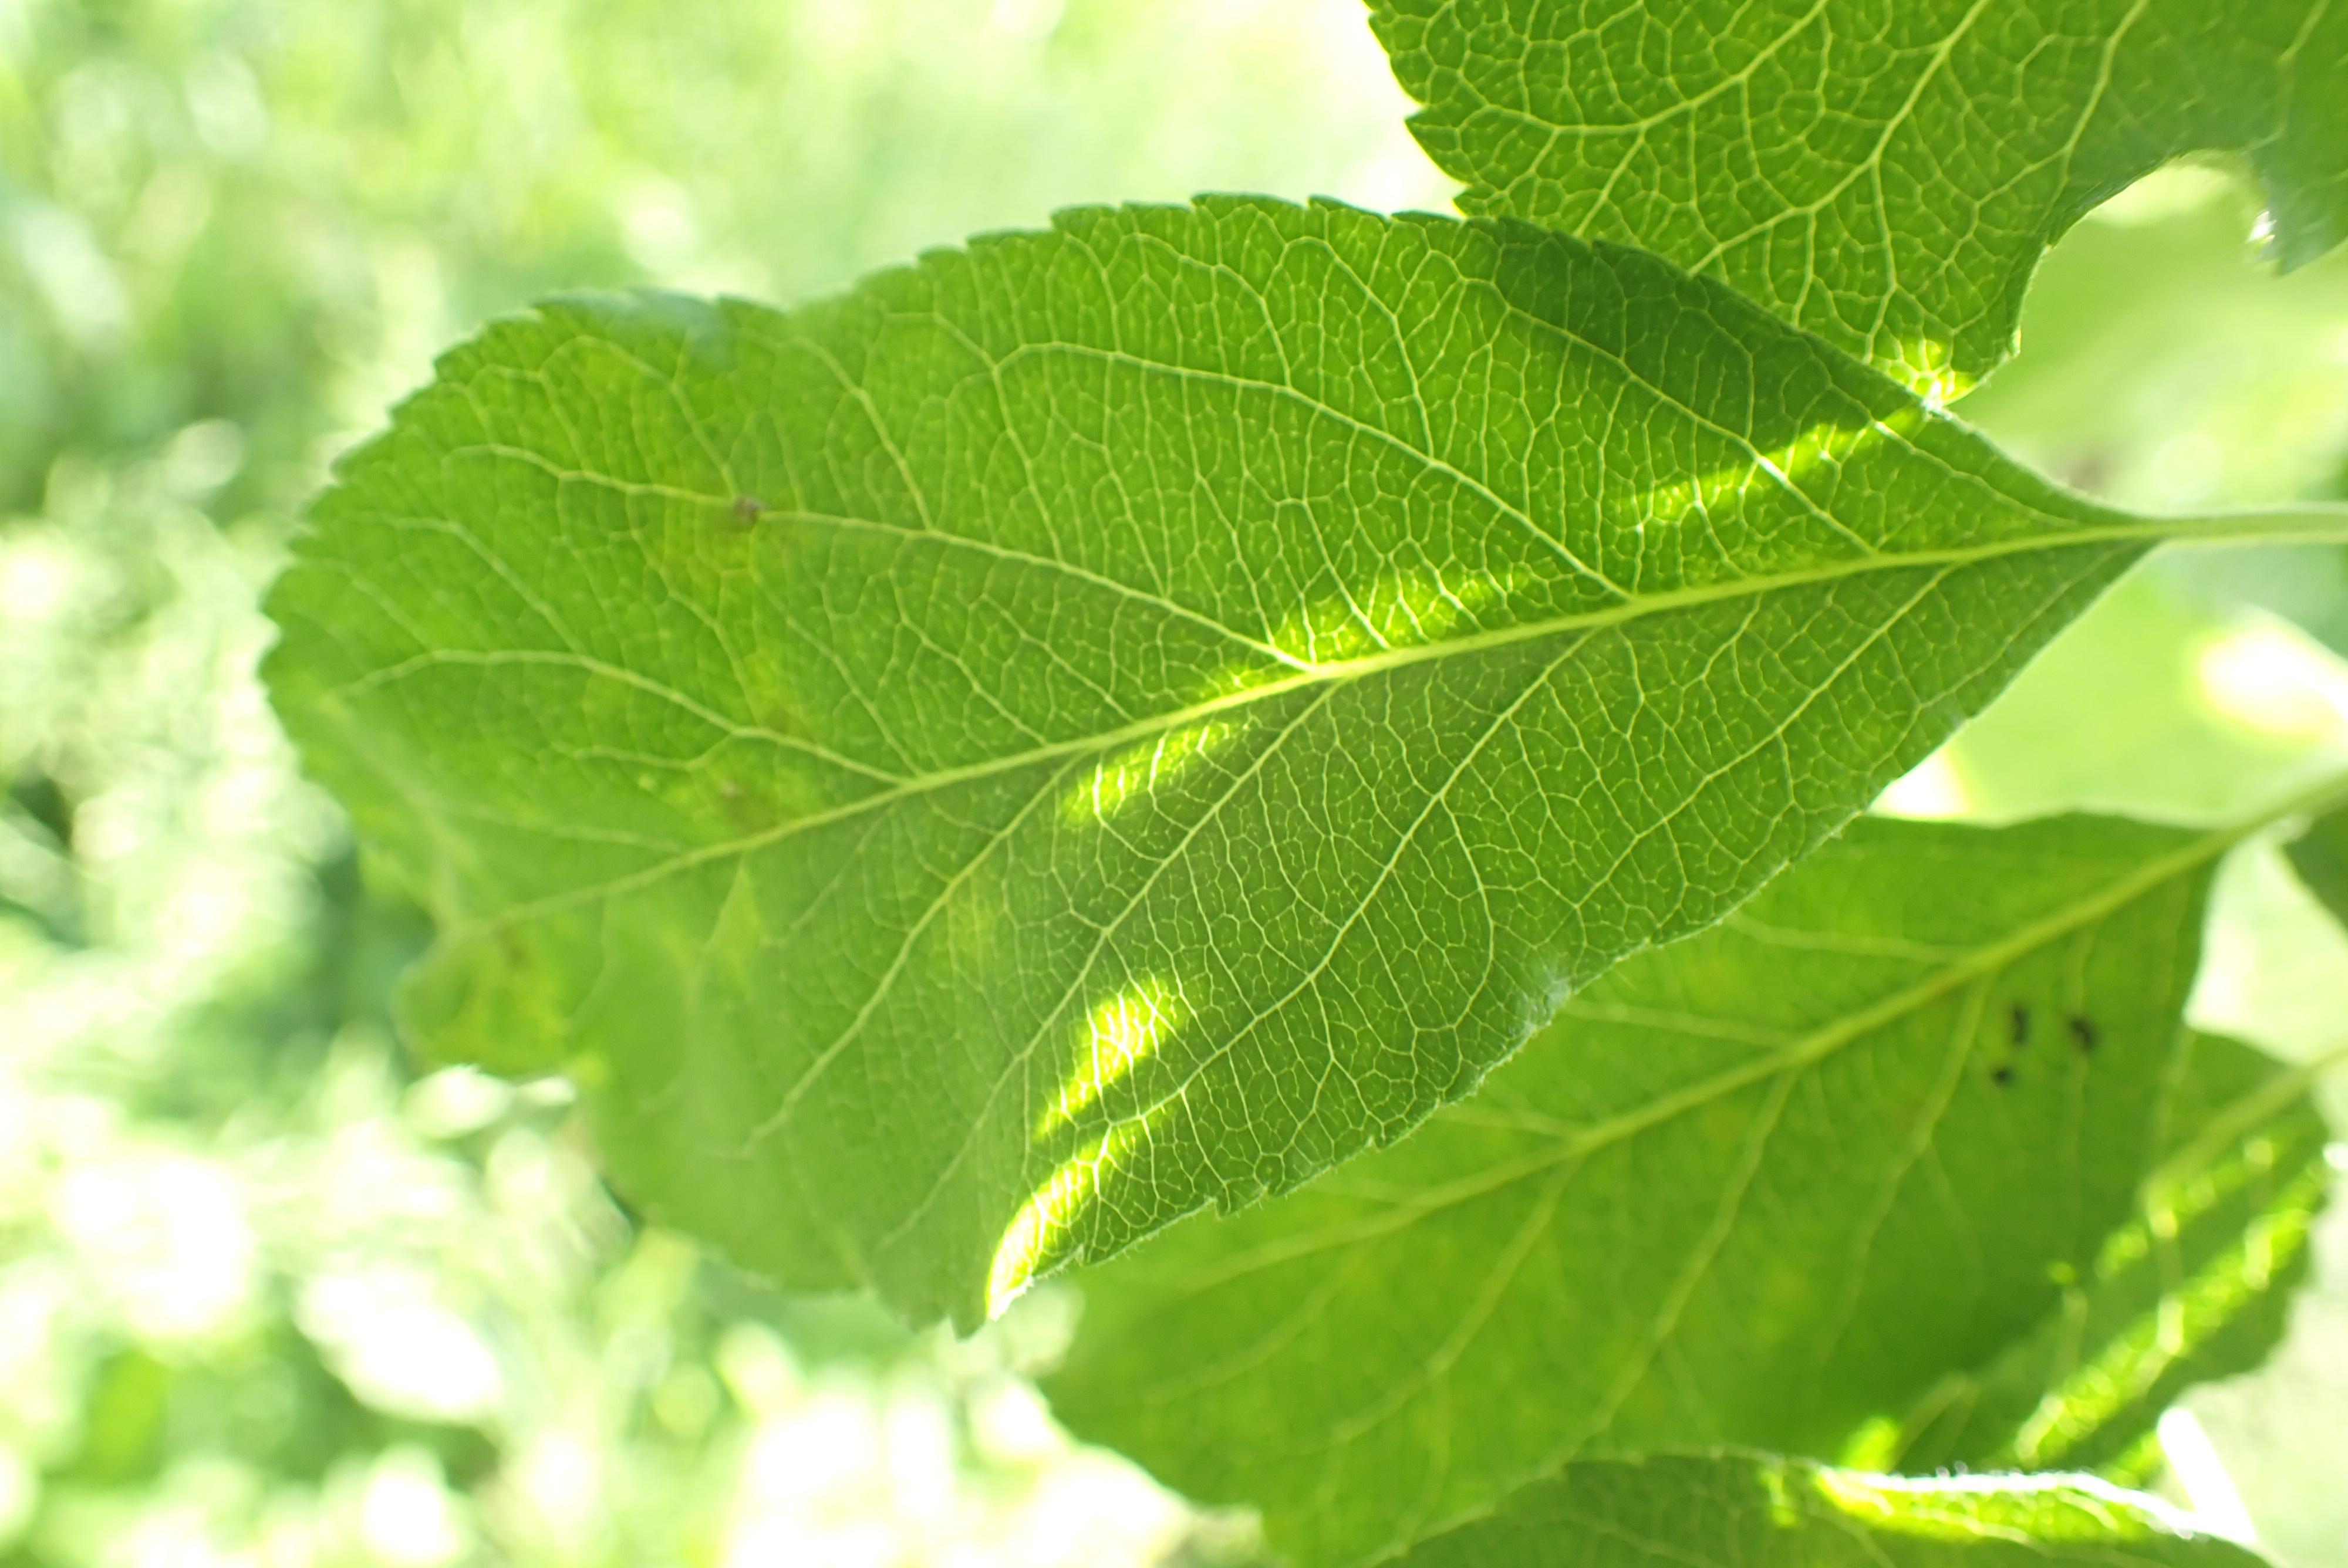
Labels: scab